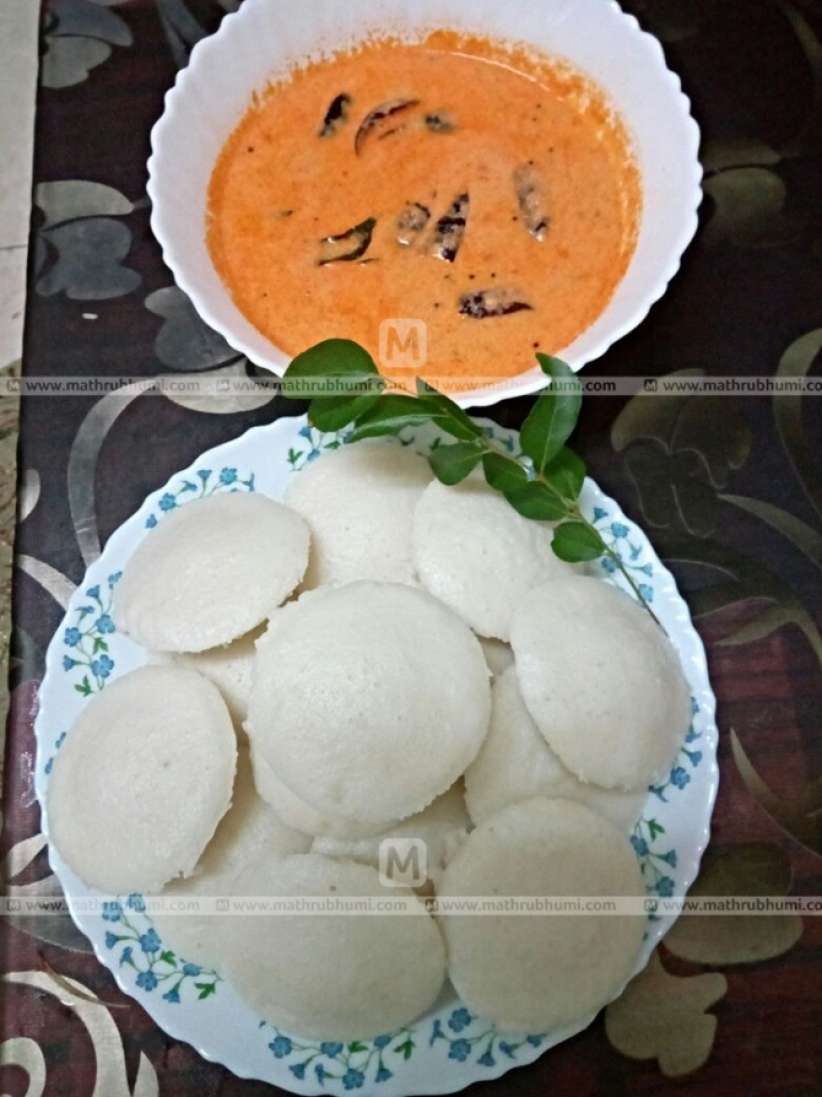
Dish: idli